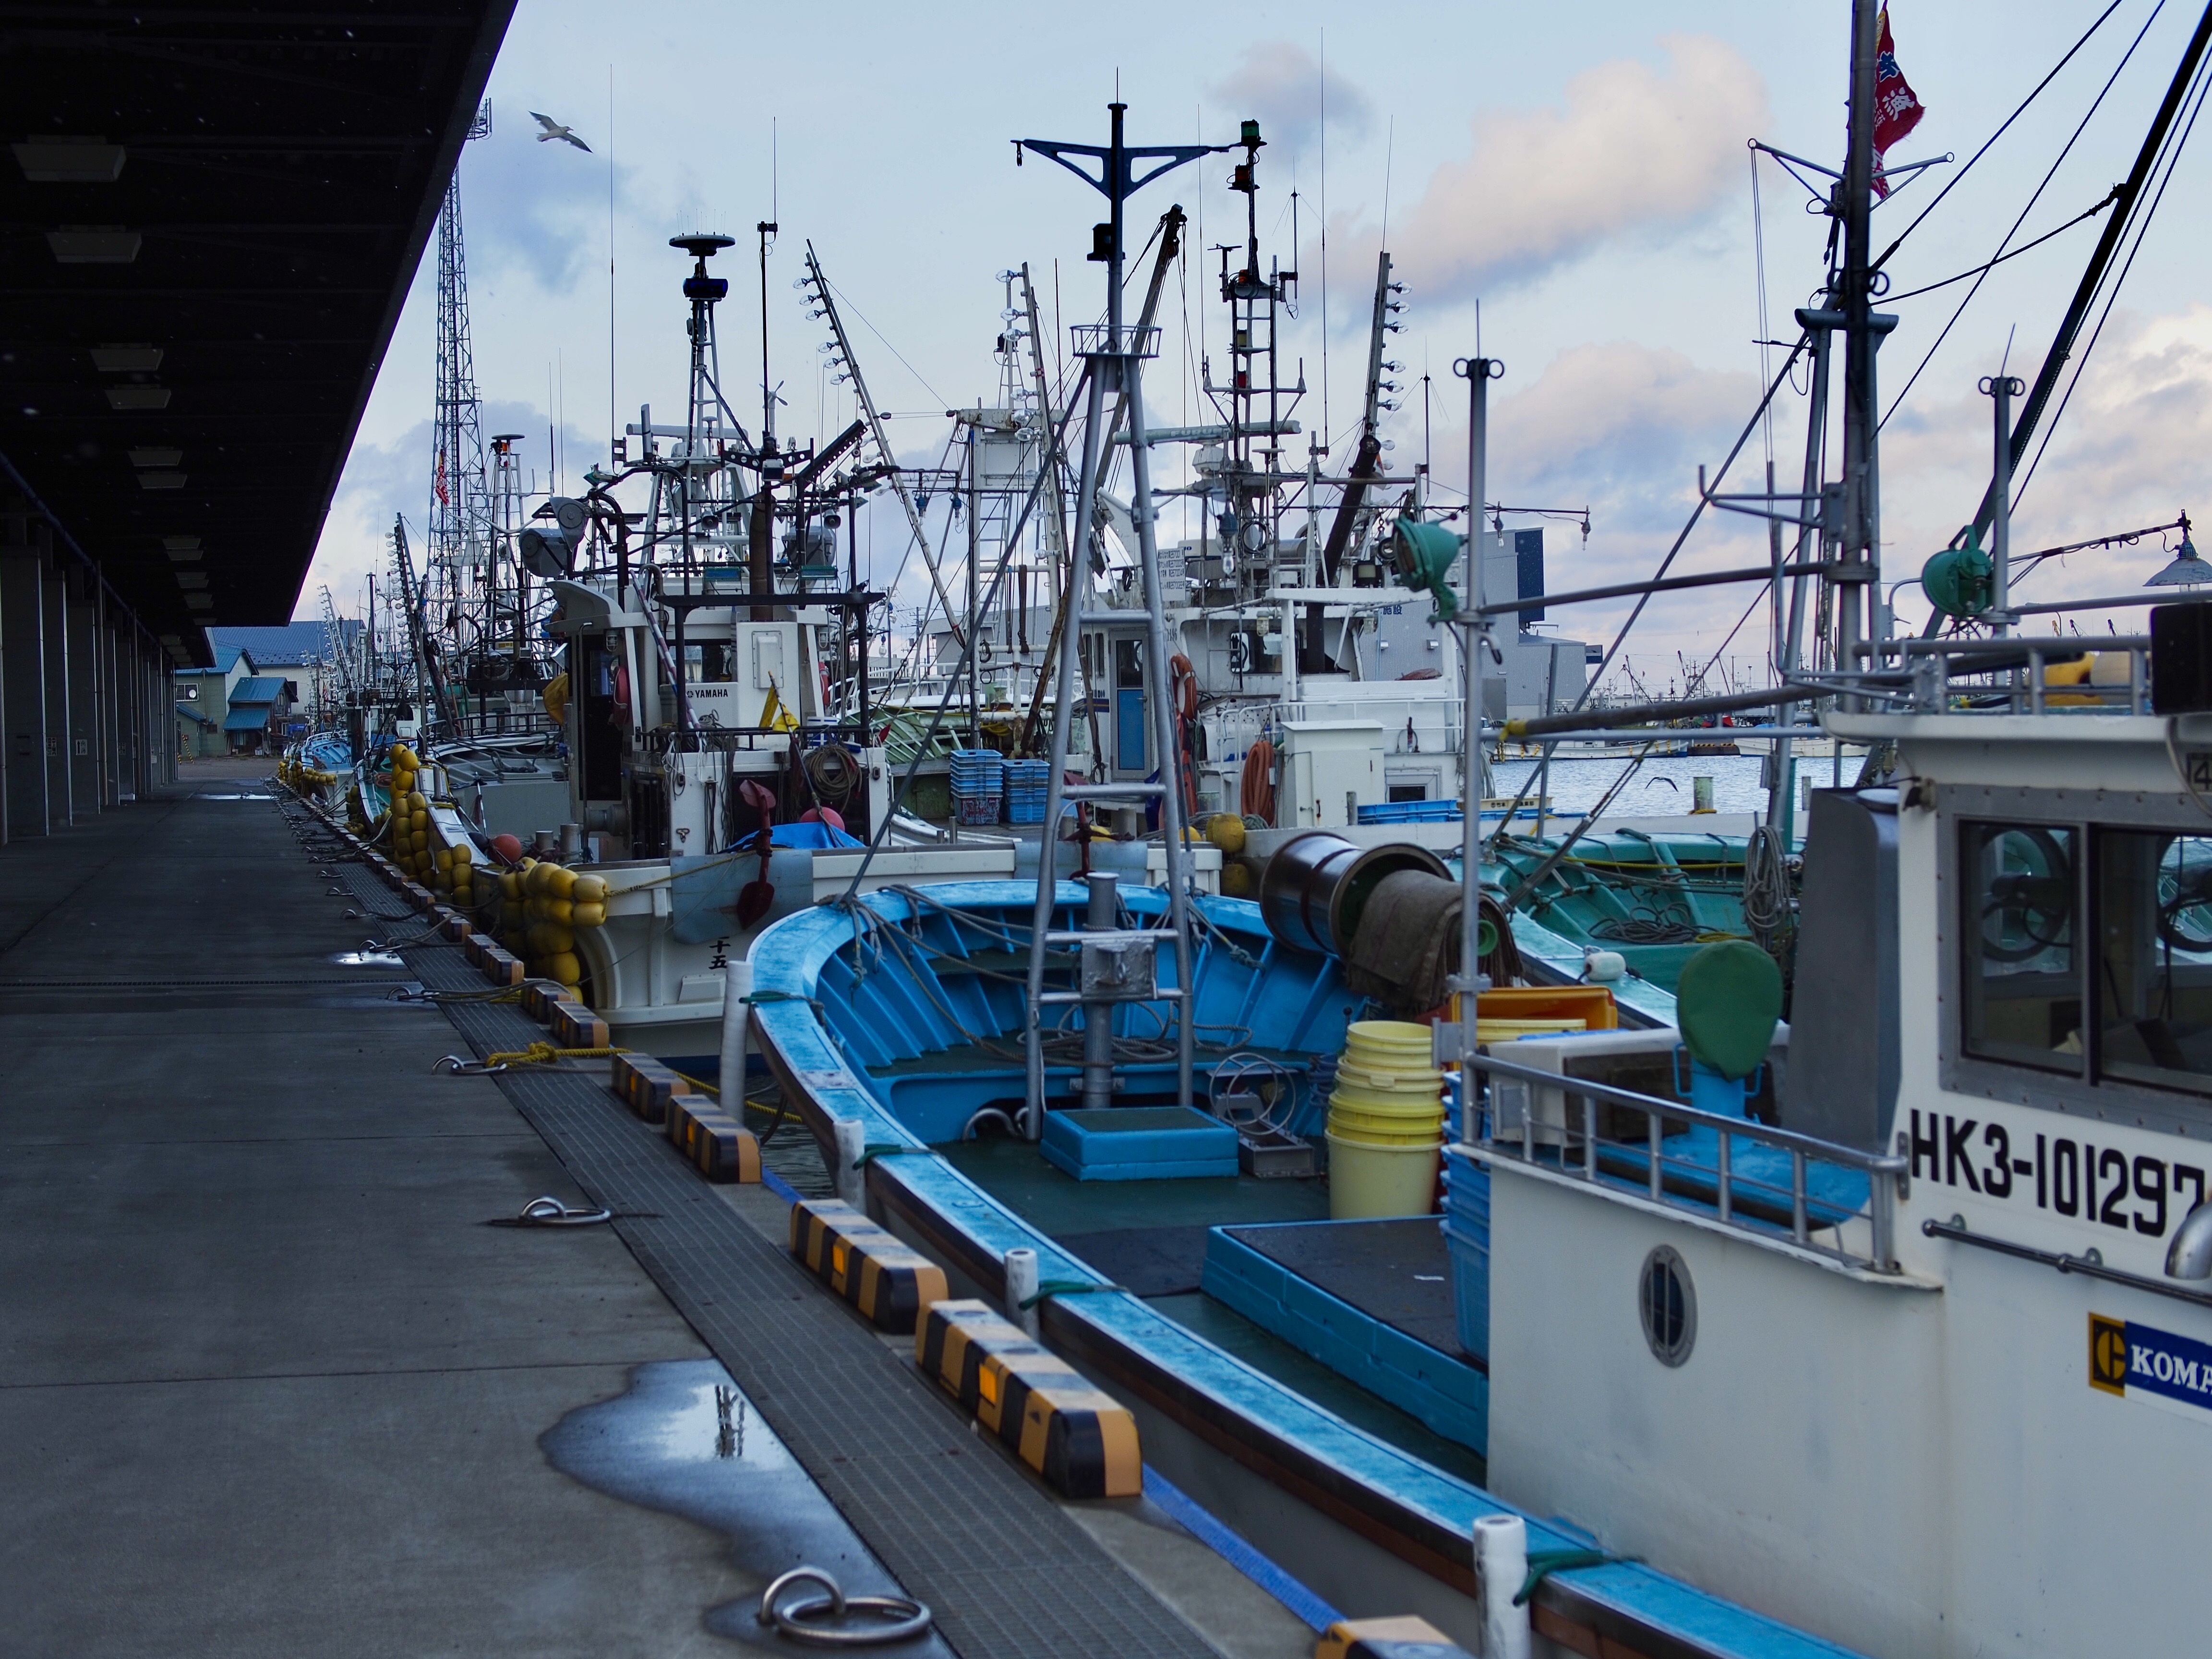
sea, dock, boat, ship, vehicle, mast, harbor, marina, port, fishing boat, infrastructure, watercraft, hokkaido, fishing port, fishing vessel